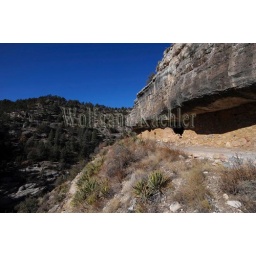
Usa, arizona, near flagstaff, walnut canyon national monument, canyon wall with sinagua dwellings from about 1100 ad